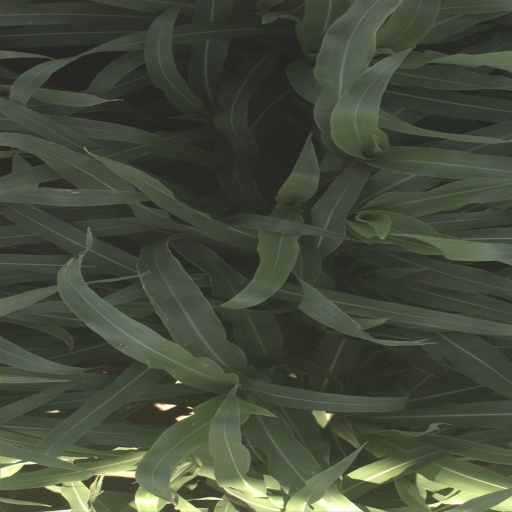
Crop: sorghum